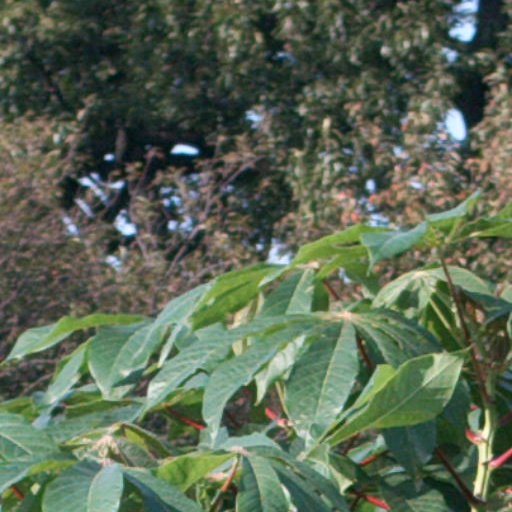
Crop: cassava